Epigenetics & Chromatin

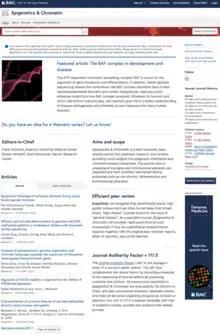
The homepage of the journal website

Submitters must ensure that Epigenetics & Chromatin is the most suitable journal for the proposed article in addition to understanding of the costs, funding options, and copyright agreement associated with submission. Accuracy and readability of the manuscript must also be considered.